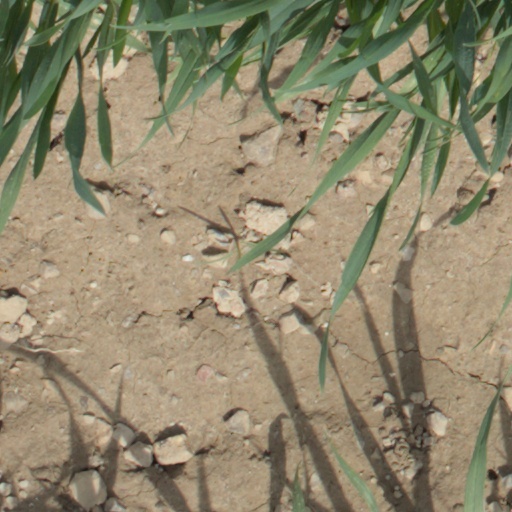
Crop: wheat